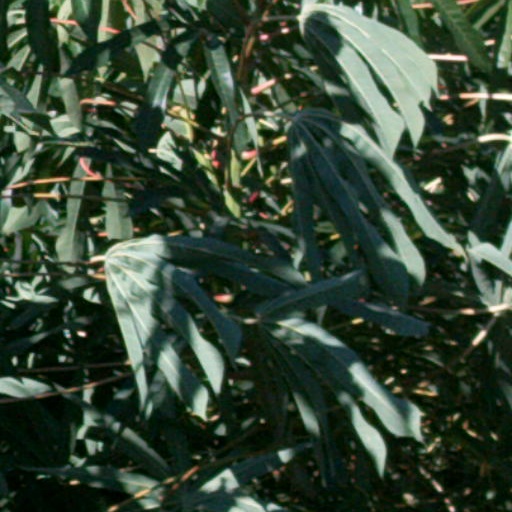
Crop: cassava